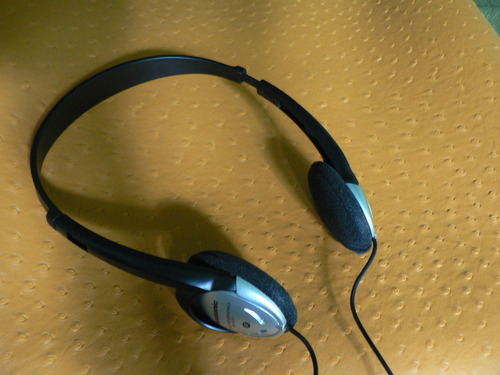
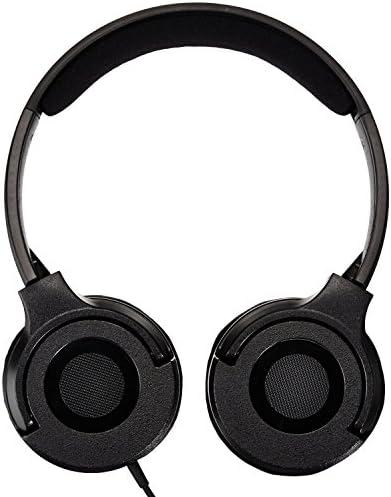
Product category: headphones
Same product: no